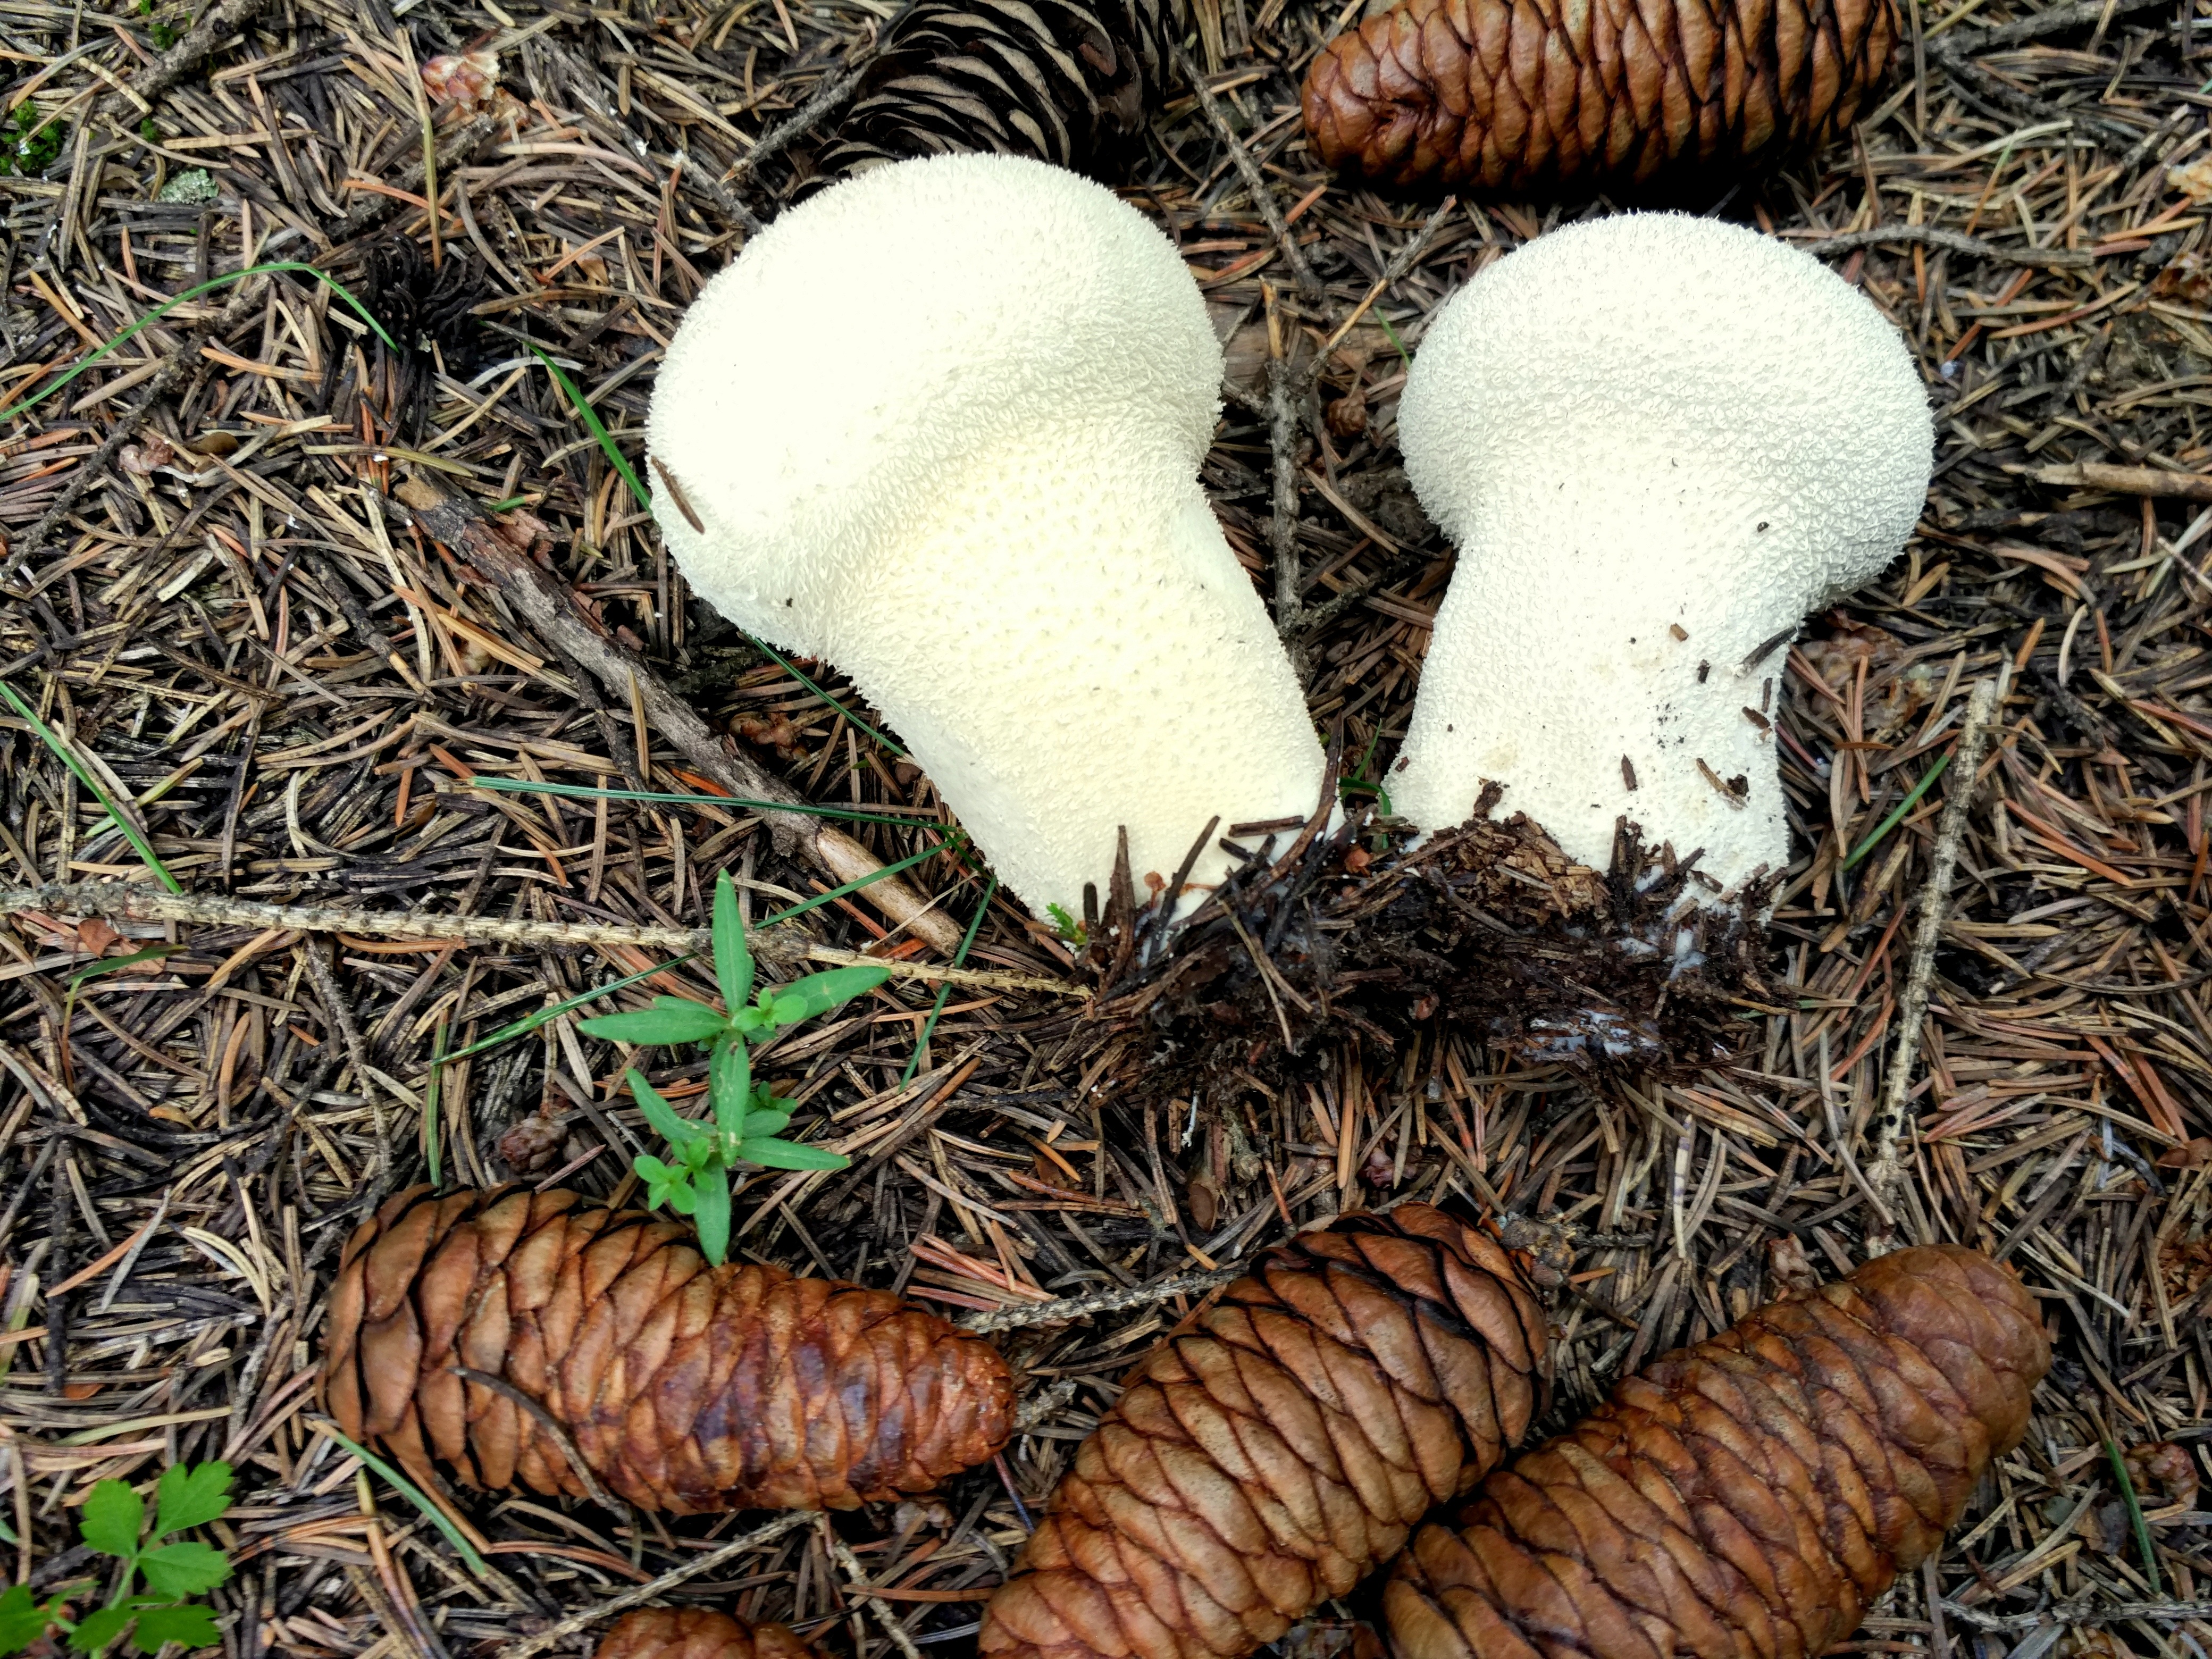
forest, rain, hillside, soil, mushroom, fungus, grassland, bolete, agaricus, matsutake, oyster mushroom, edible mushroom, medicinal mushroom, agaricomycetes, agaricaceae, champignon mushroom, penny bun, pleurotus eryngii